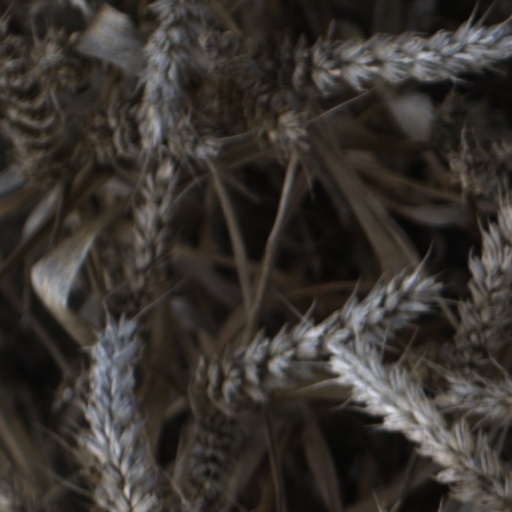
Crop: wheat